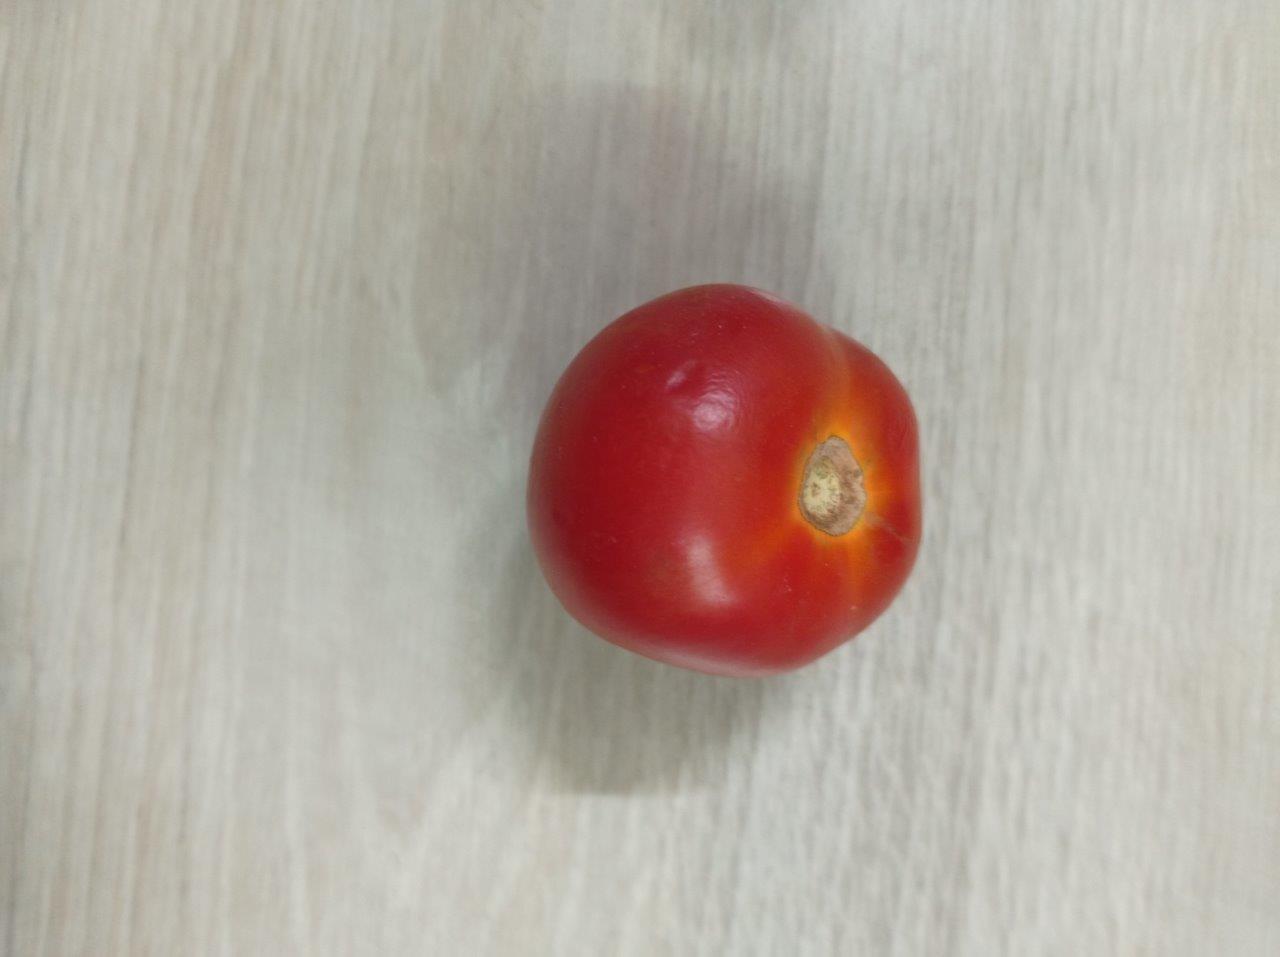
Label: Fresh